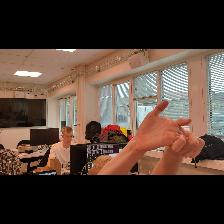
Label: Human